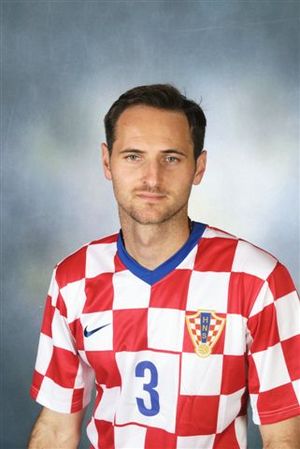
Josip Šimunić
Šimunić, 2008
Josip Šimunić er en tidligere kroatisk/australsk fodboldspiller, der spillede som forsvarsspiller i klubber som Dinamo Zagreb, 1899 Hoffenheim, Hertha Berlin, Hamburger SV samt Melbourne Knights i Australien.